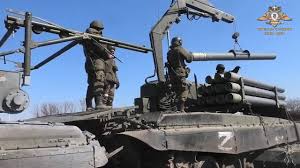
Label: Self Propelled Artillery